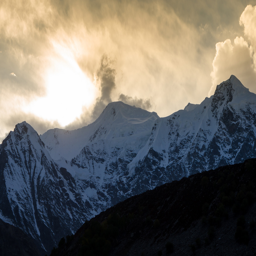
geographical feature category right behind geographical feature was its main attraction